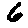
Label: 6